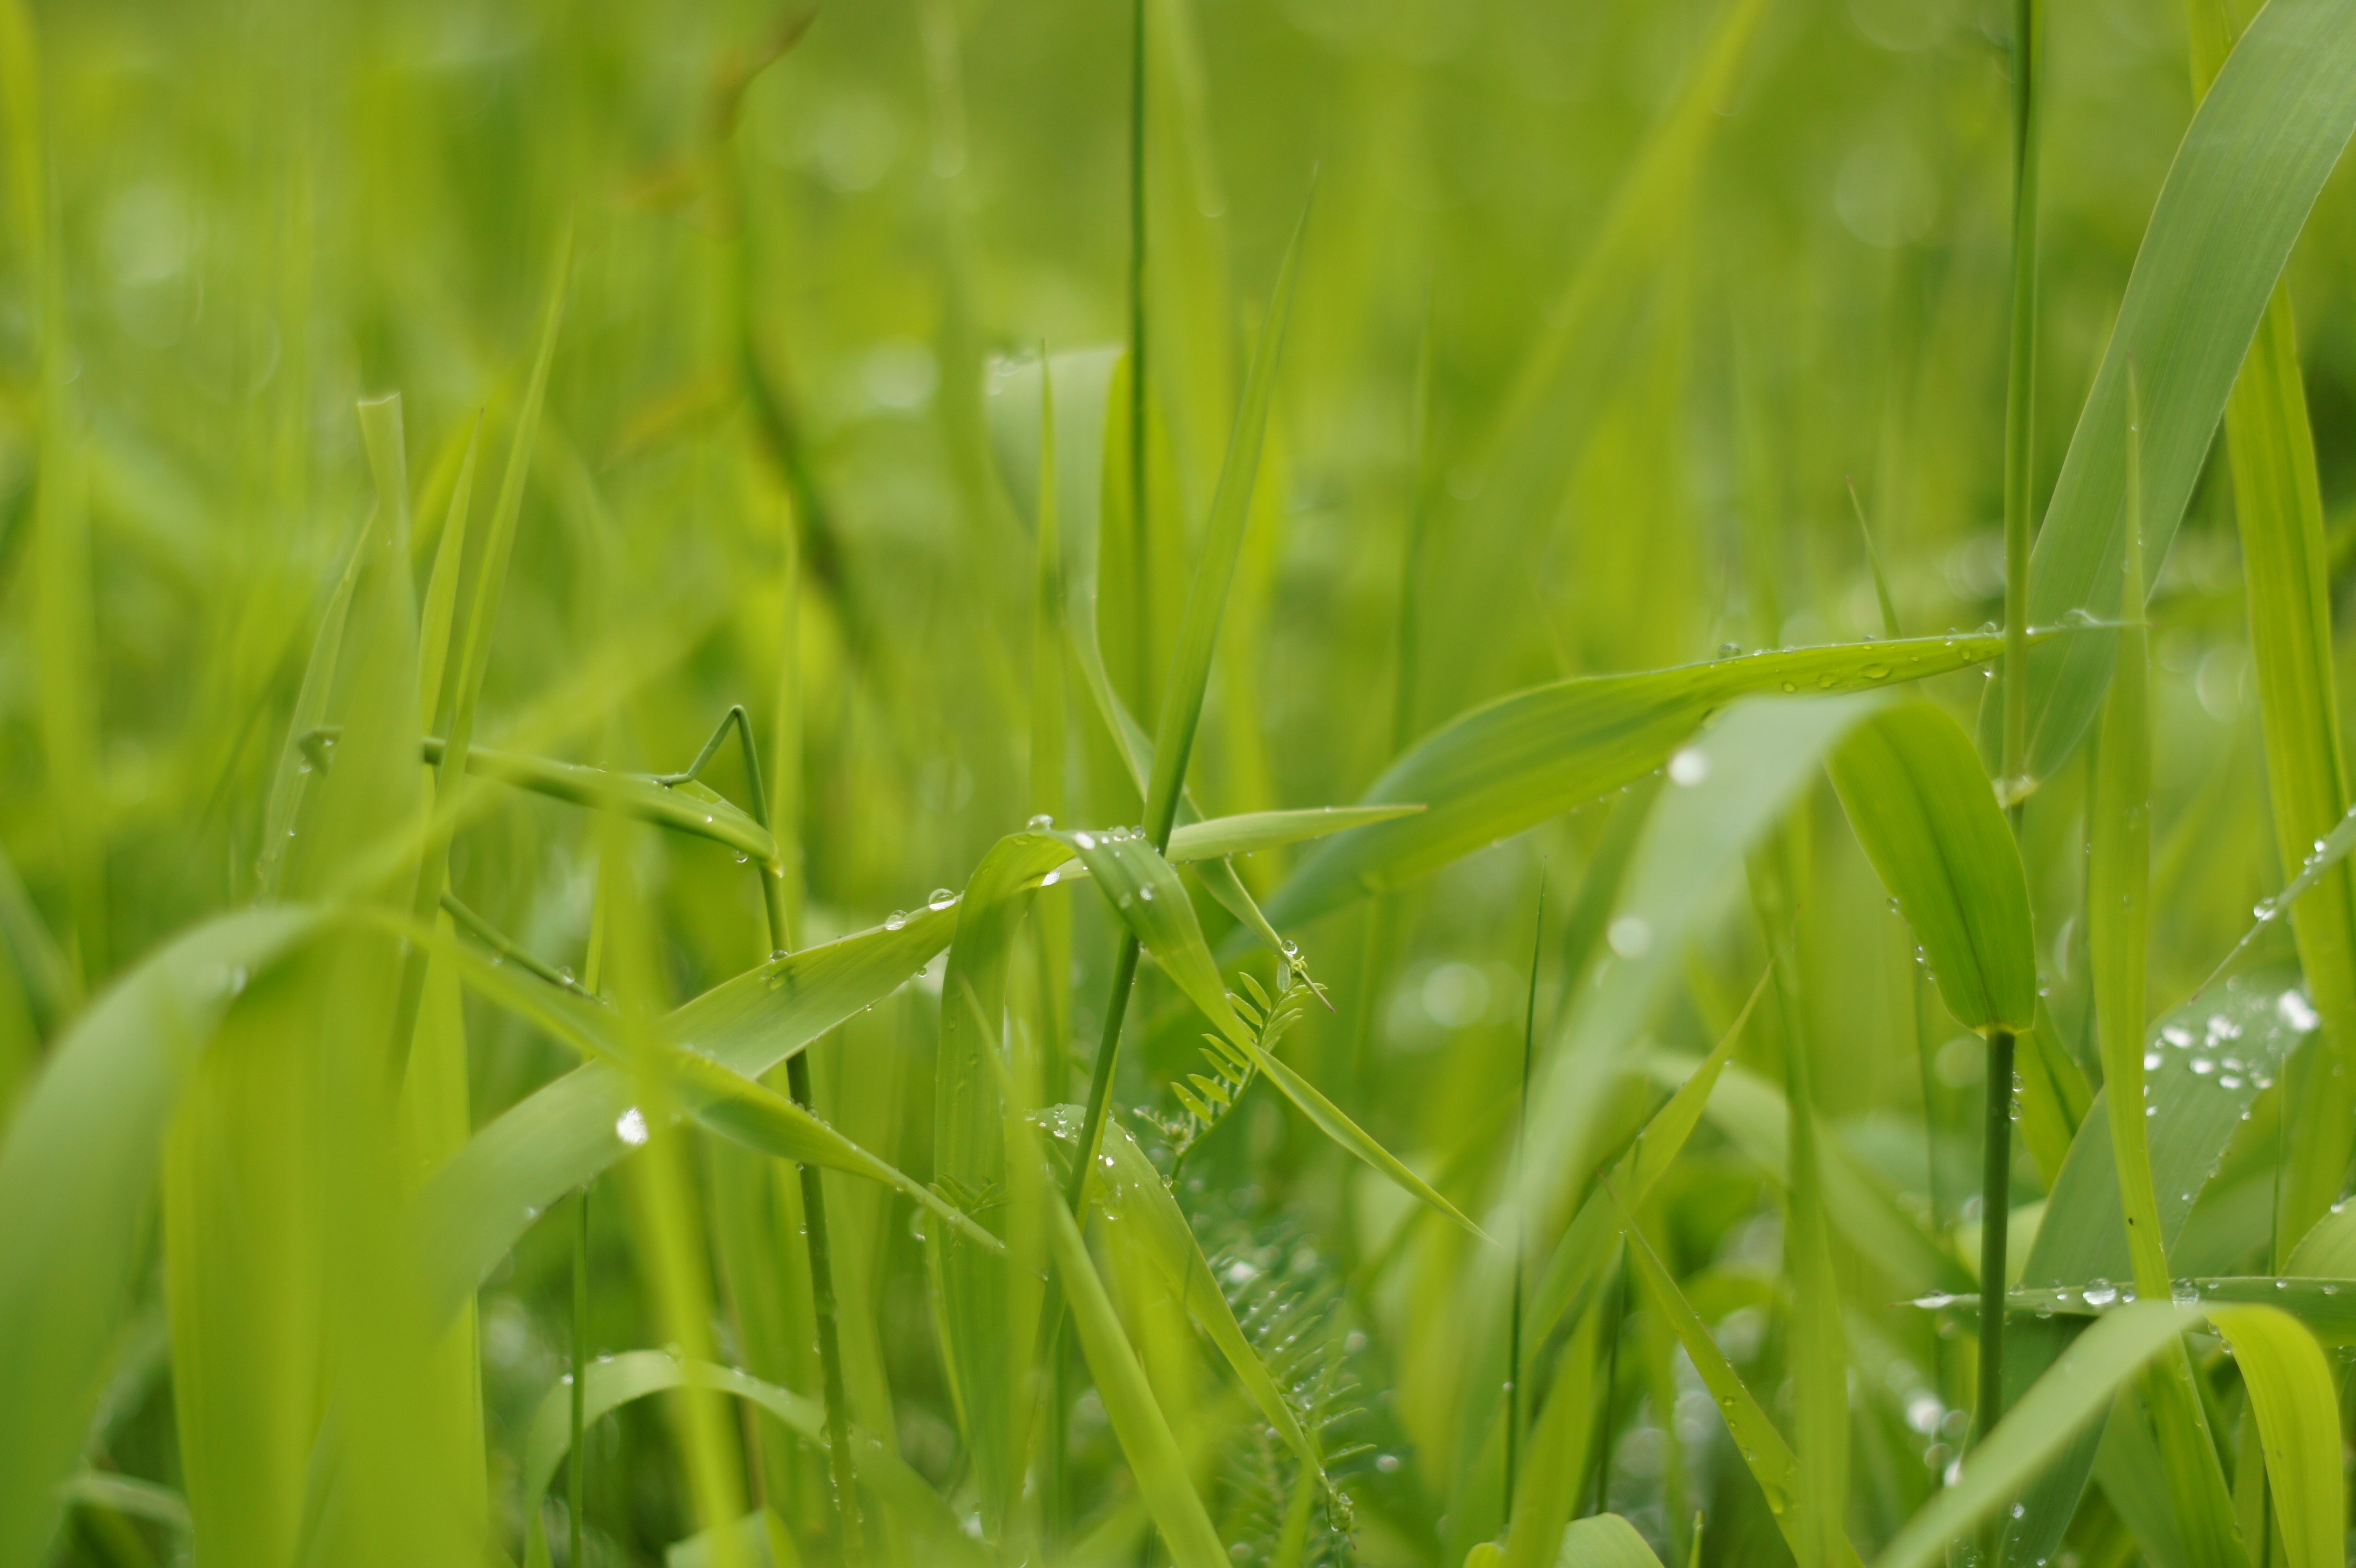
water, nature, grass, dew, plant, field, lawn, meadow, prairie, sunlight, rain, leaf, flower, raindrop, wet, green, crop, pasture, agriculture, healthy, drip, blade of grass, dewdrop, background, grassland, bless you, drop of water, harmony, moisture, biological, wellness, macro photography, paddy field, grass family, plant stem